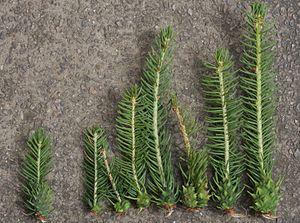
L’Épicéa, ou Épicéa commun, est une espèce d’arbres résineux de la famille des Pinacées et du genre Picea. Il présente des cônes à port retombant, ce qui le distingue des sapins. Ce conifère d’origine européenne peut être cultivé. Adapté aux climats froids et humides, il ne pousse généralement de façon naturelle et spontanée qu'en montagne au-dessus de 400 m en Europe moyenne et méridionale, tandis qu'il pousse aussi en plaine dans les forêts boréales d'Europe du Nord.